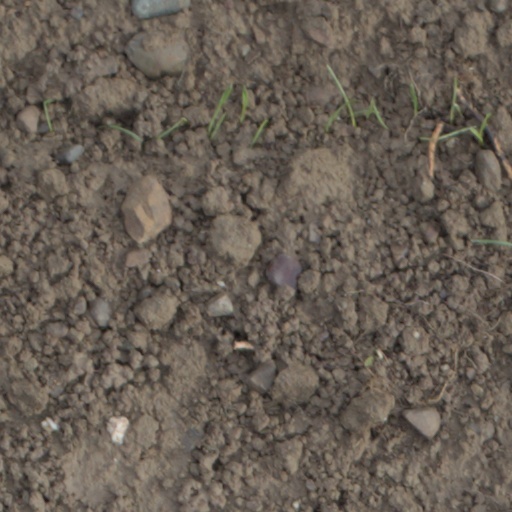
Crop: wheat